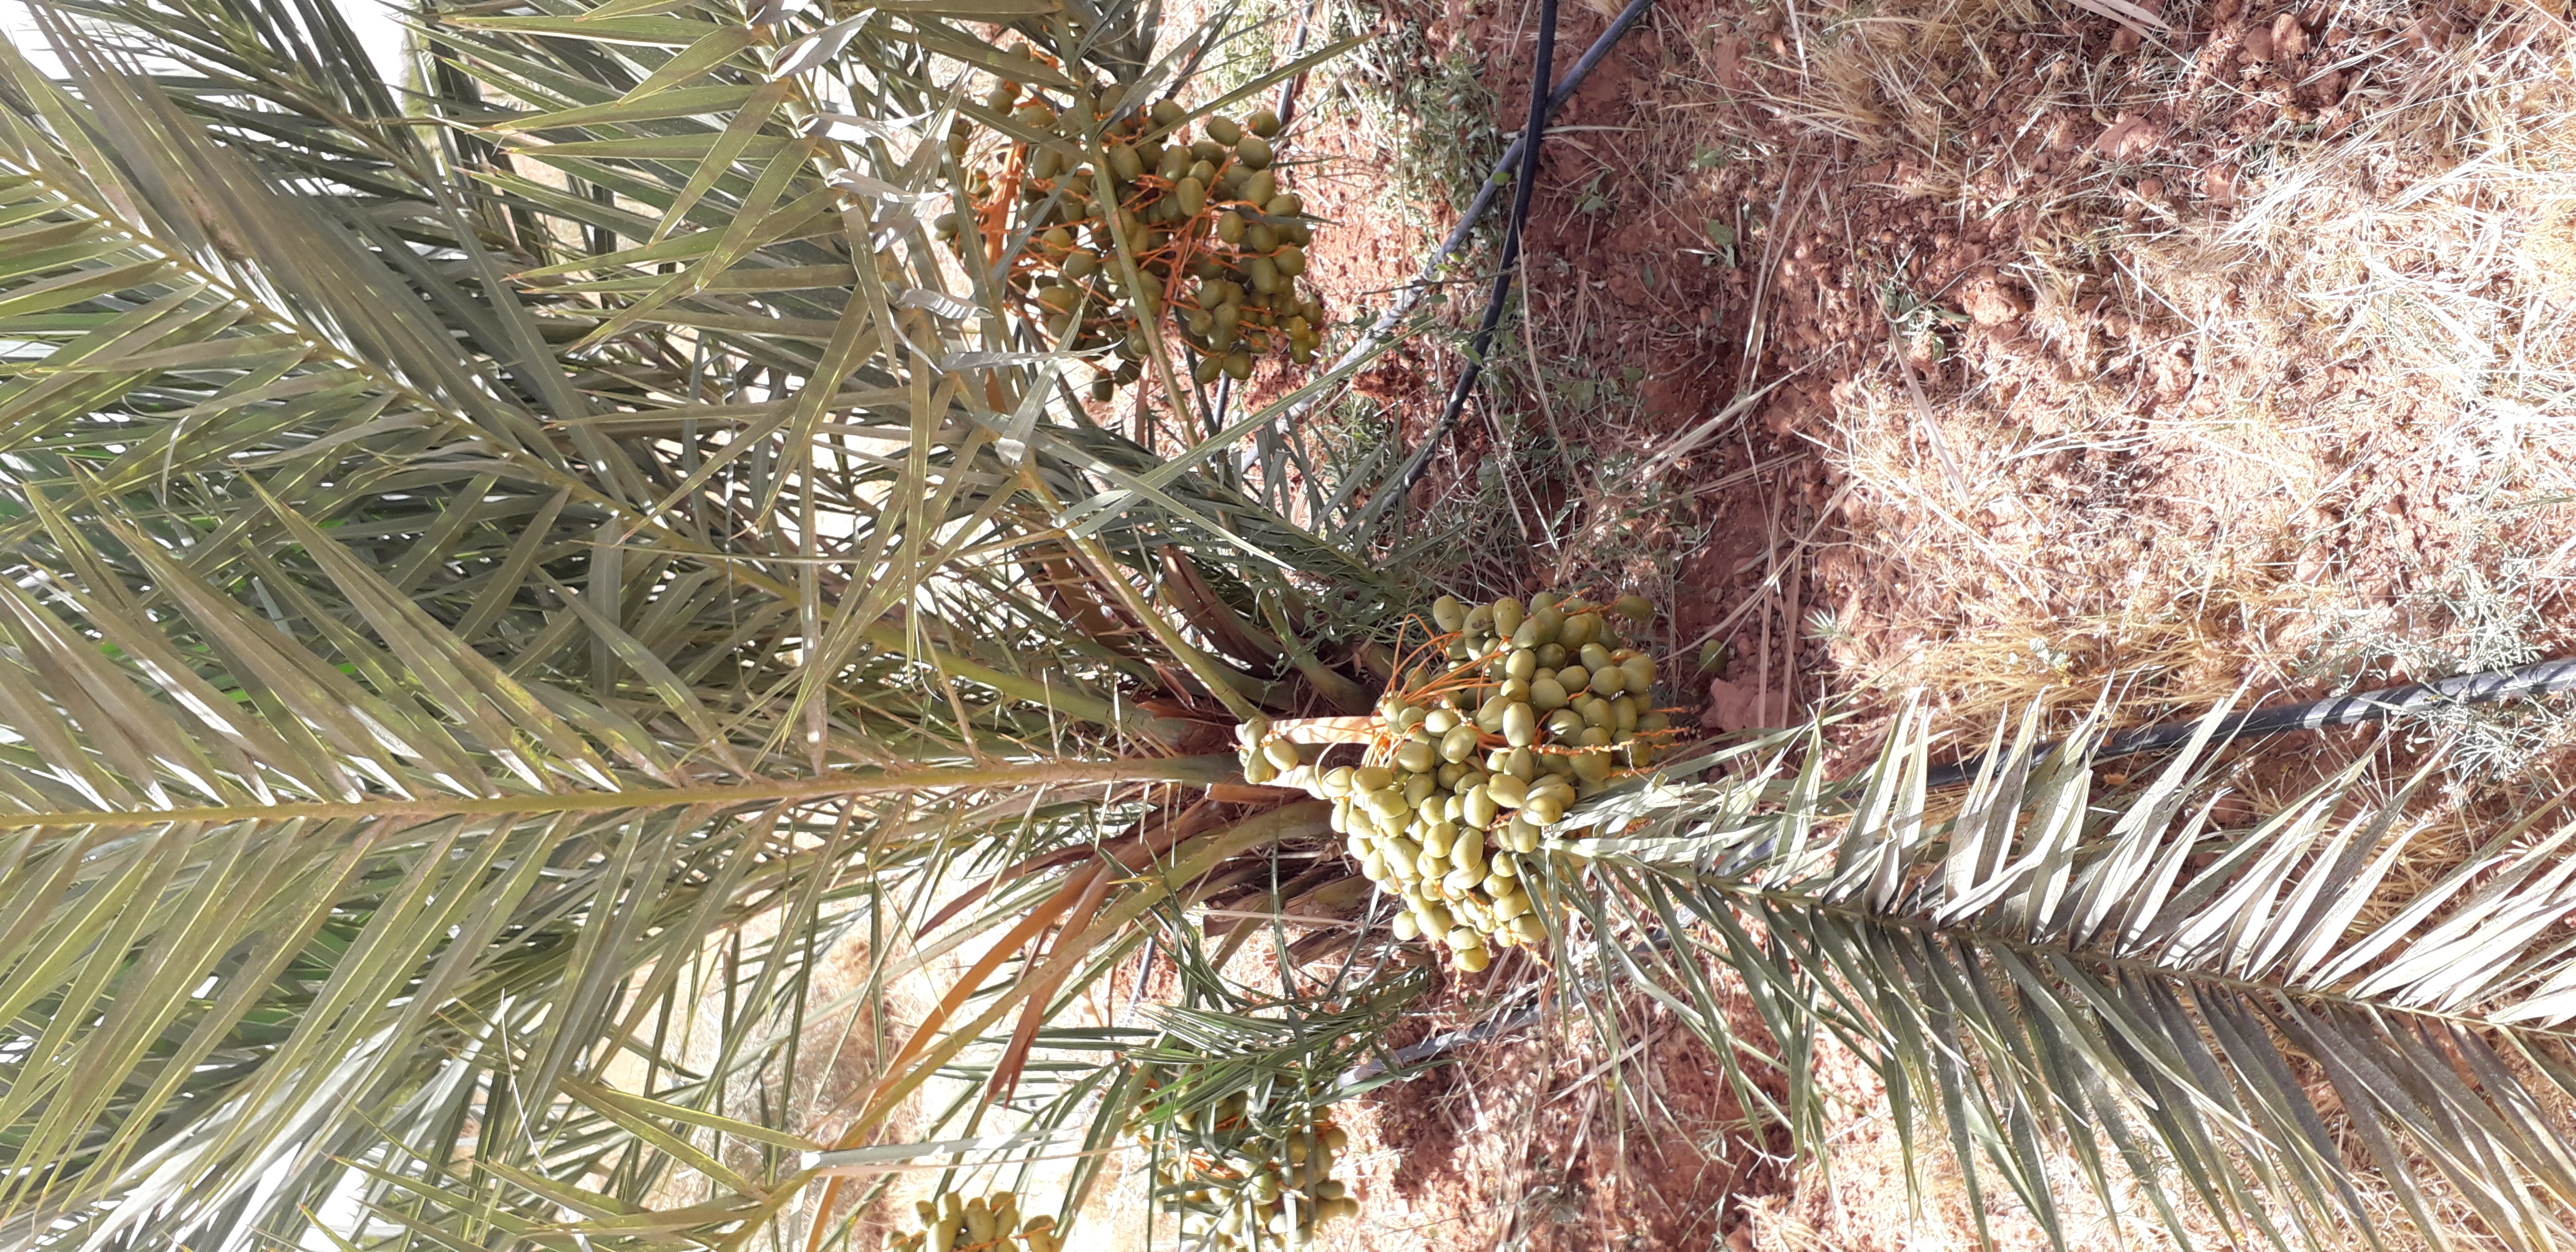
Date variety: Boufagous